Svartsjö Palace

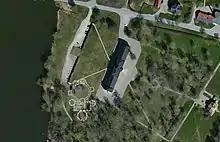
Approximate location of earlier castle as it relates to the new palace and existing ruins.

The location of this palace has housed several royal buildings. During medieval times there was a stone house where prominent Swedish royalty lived. Gustav Vasa and his sons Erik and Johan erected a lavish renaissance palace with a round inner courtyard. It was at least partly designed by Willem Boy and completed in 1580 but burnt down in 1687. The remaining building material was shipped to Stockholm to be used in the build of the castle Tre kronor. The stone foundation was left and is visible today.